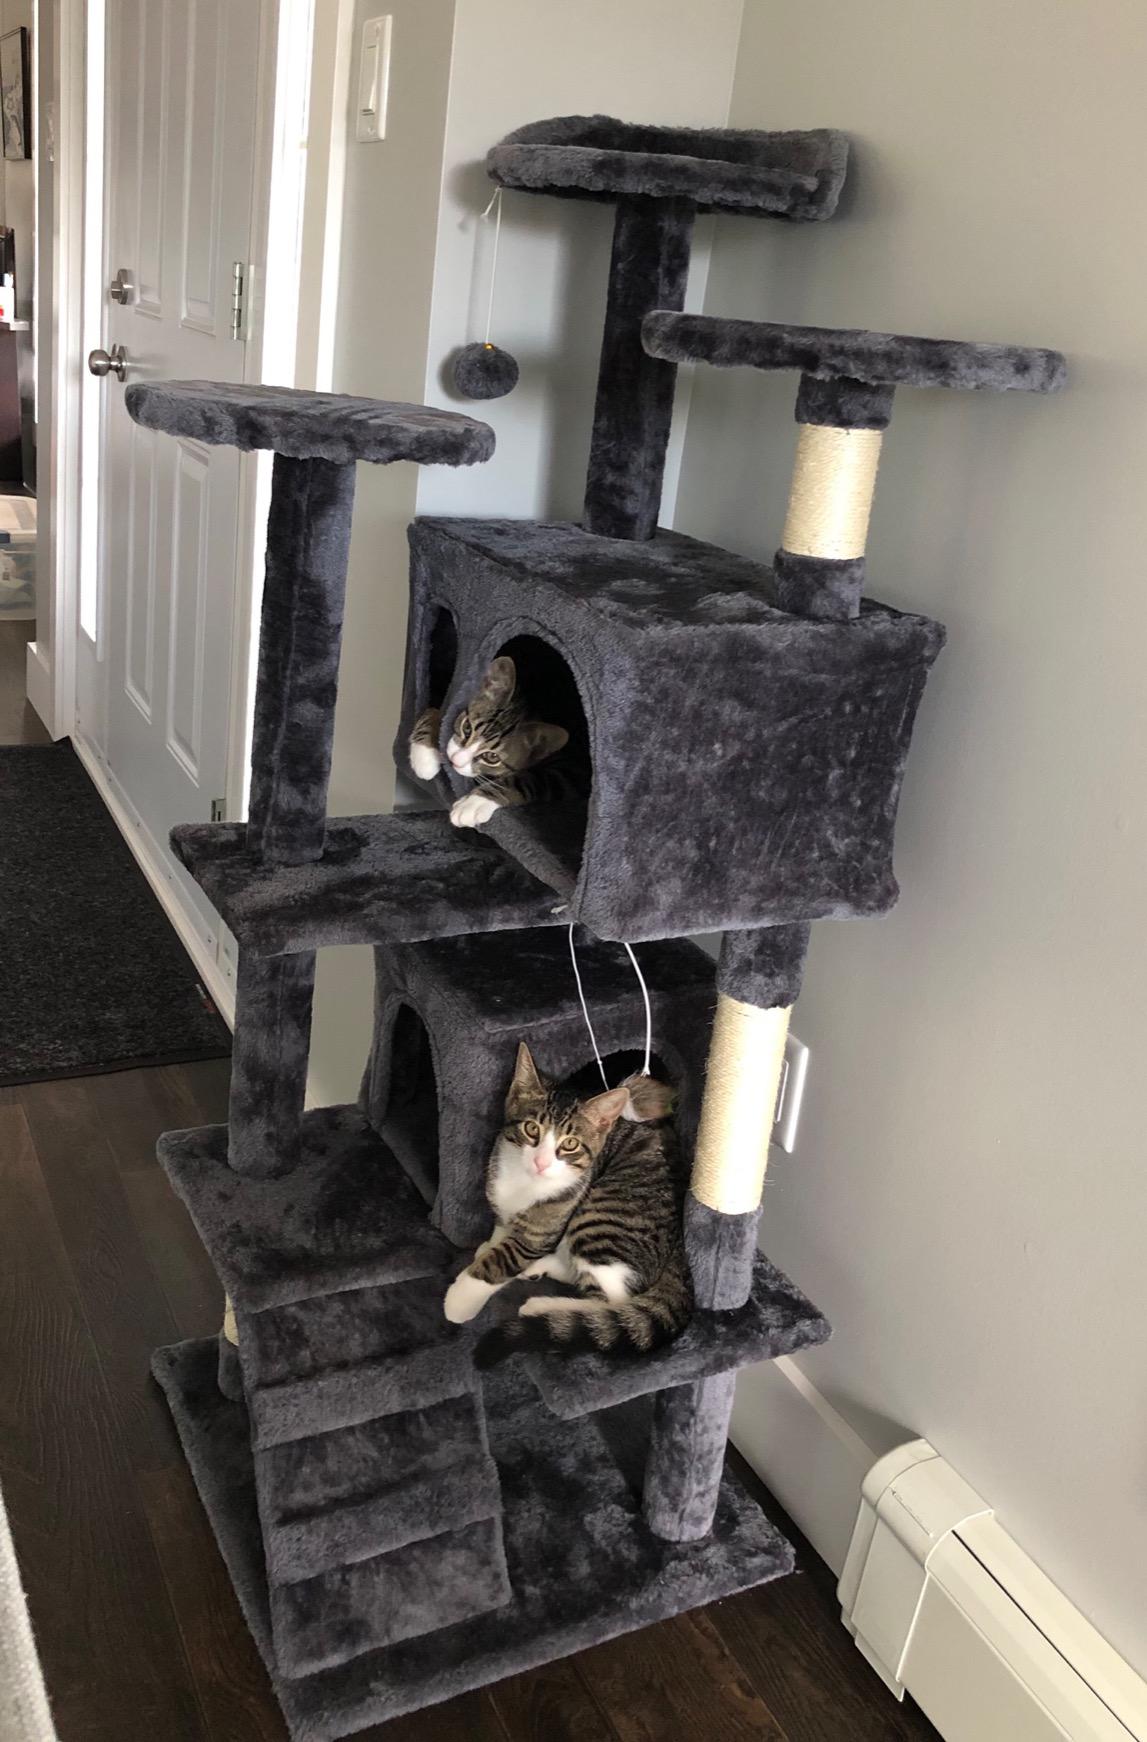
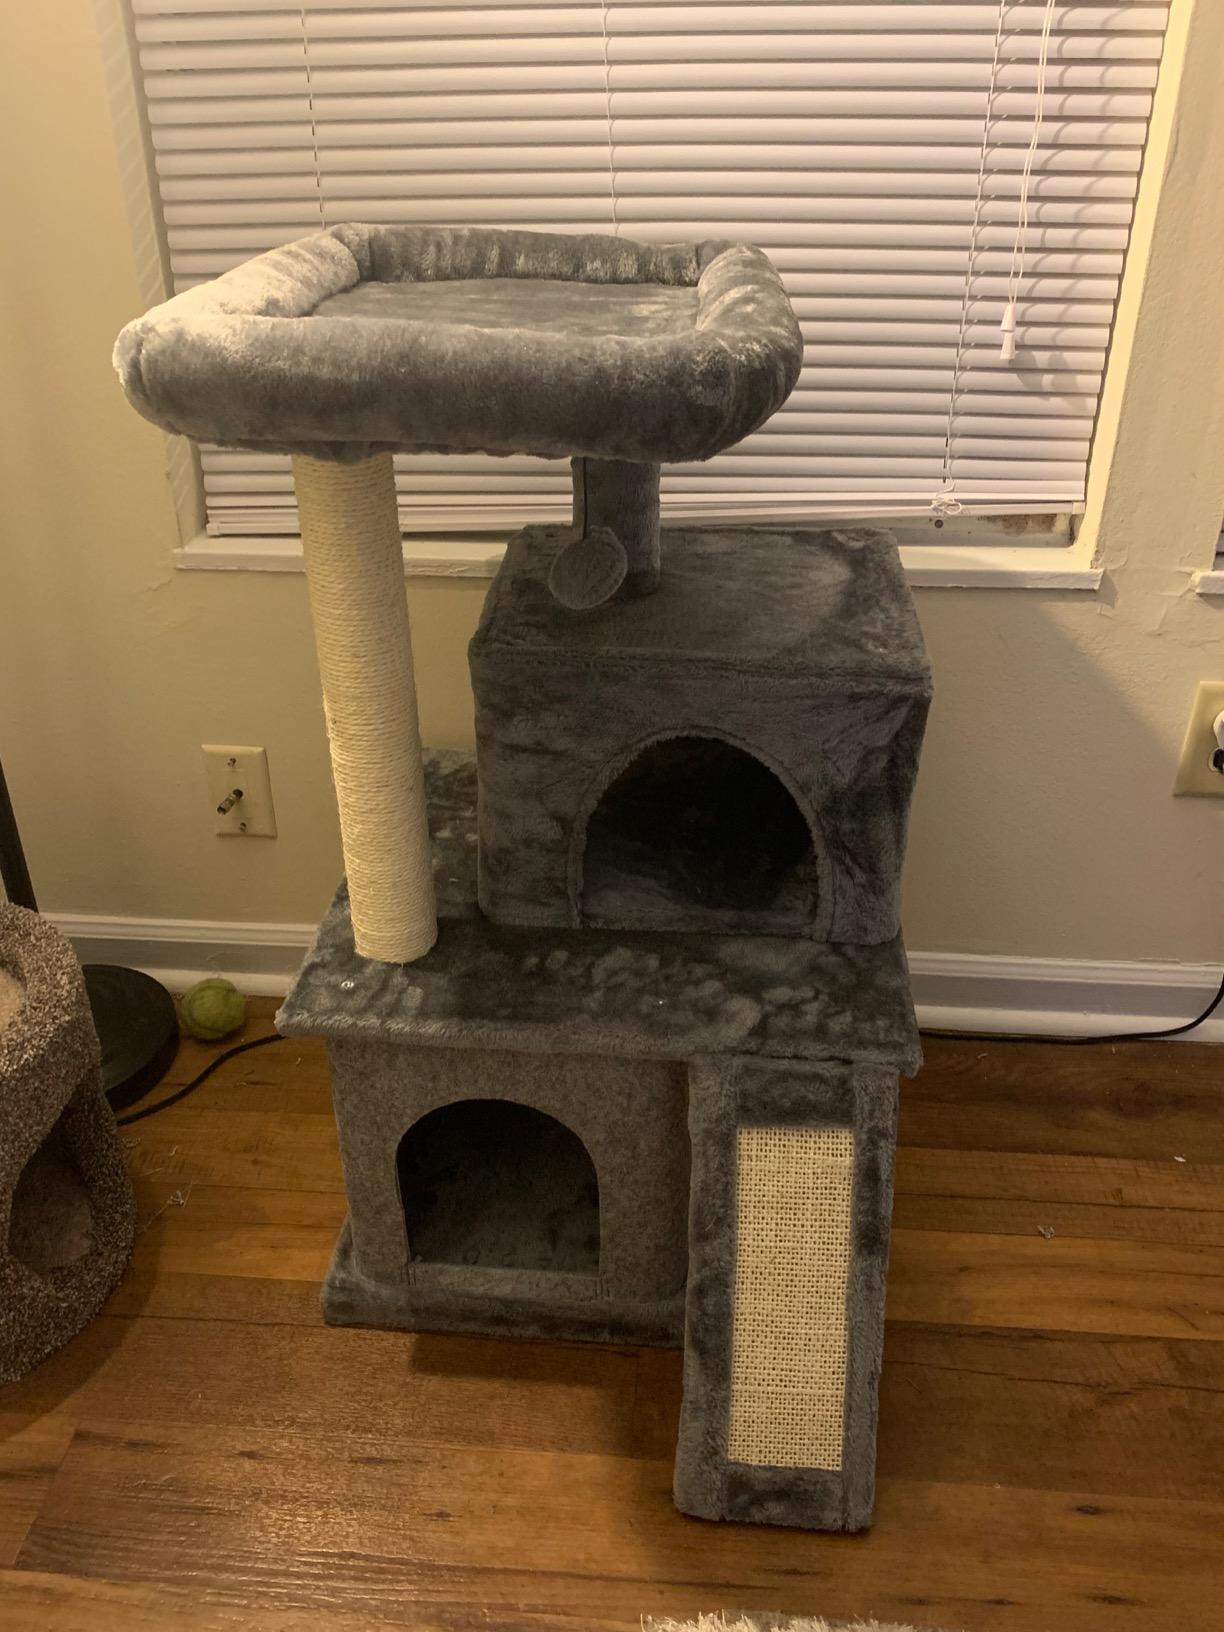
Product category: items_cat tree
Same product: no